1343 Naples tsunami

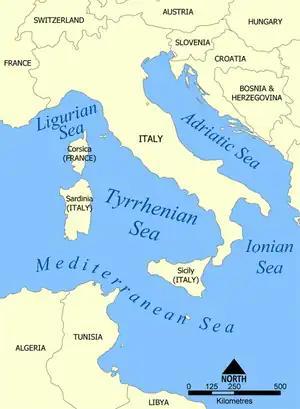
Tyrrhenian Sea.

The 1343 tsunami struck the Tyrrhenian Sea and Bay of Naples on 25 November 1343. Underground shocks were felt in Naples and caused significant damage and loss of lives. Of major note was a tsunami created by the earthquake which destroyed many ships in Naples and destroyed many ports along the Amalfi Coast including Amalfi itself. The effects of the tsunami were observed by the poet Petrarch, whose ship was forced to return to port, and recorded in the fifth book of his "Epistolae familiares". A 2019 study attributes the event to a massive submarine landslide (possibly greater than 1 km), caused by flank collapse of the Stromboli volcano.